Manuel Pavía y Rodríguez de Alburquerque

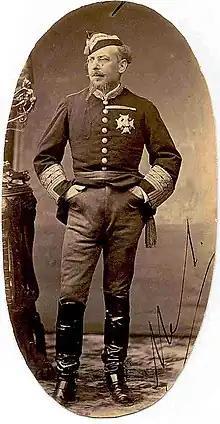
Manuel Pavia

Manuel Pavia y Rodriguez de Alburquerque (2 August 1828 – 4 January 1895) was a Spanish general, born in Cadiz, who was an important part of Spanish political life during the second half of the 19th century. He participated in the Revolution of 1868, which removed Isabella II from power, and led the coup d'état which brought down the First Spanish Republic, giving way to the Restoration and the rule of Isabella's son Alfonso XII.